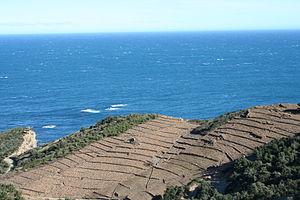
Terroir d'un vignoble de Collioure AOC à Banyuls
Collioure est une commune française située sur le littoral méditerranéen du département des Pyrénées-Orientales.
Le collioure est un vin d'appellation d'origine contrôlée produit dans un vignoble de 330 hectares sur les communes de Banyuls-sur-Mer, Cerbère, Collioure et Port-Vendres dans les Pyrénées-Orientales.